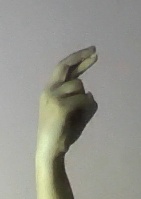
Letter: zay